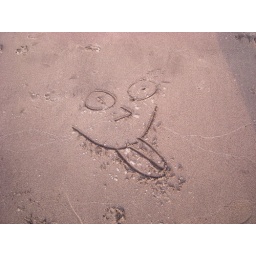
Smily face on the beach at Frenchman's Bar, near Vancouver, Washington.